Tarapith Temple

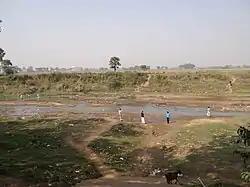
Cremation ground at Tarapith

The cremation ground (maha smasan), amidst dark forest surroundings, is located on the river side at the end of town limits, away from the village life and practices of the Bengali social order. In Bengal, the cremation ground of Tarapith is also considered integral to the Shakti pith. It is believed that goddess Tara can be seen in shadows drinking blood of goats which are sacrificed every day at her altar, to satiate her anger and seek favours.